Striker (2010 film)

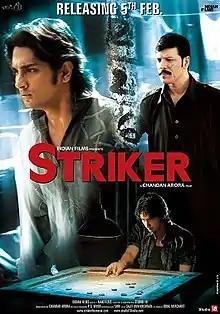
Theatrical poster

Striker is a 2010 Indian Hindi-language action drama film co-written, directed and produced by Chandan Arora. It stars Siddharth, Usha Jadhav, and Padmapriya in the lead roles, while Aditya Pancholi, Ankur Vikal, Anupam Kher, Seema Biswas, and Anup Soni, among others, play supporting roles. The film had a theatrical release in cinemas throughout India on 5 February 2010. It also premiered on YouTube the same day, thus becoming the first ever Indian film to premiere on YouTube internationally on the same day as its domestic theatrical release.